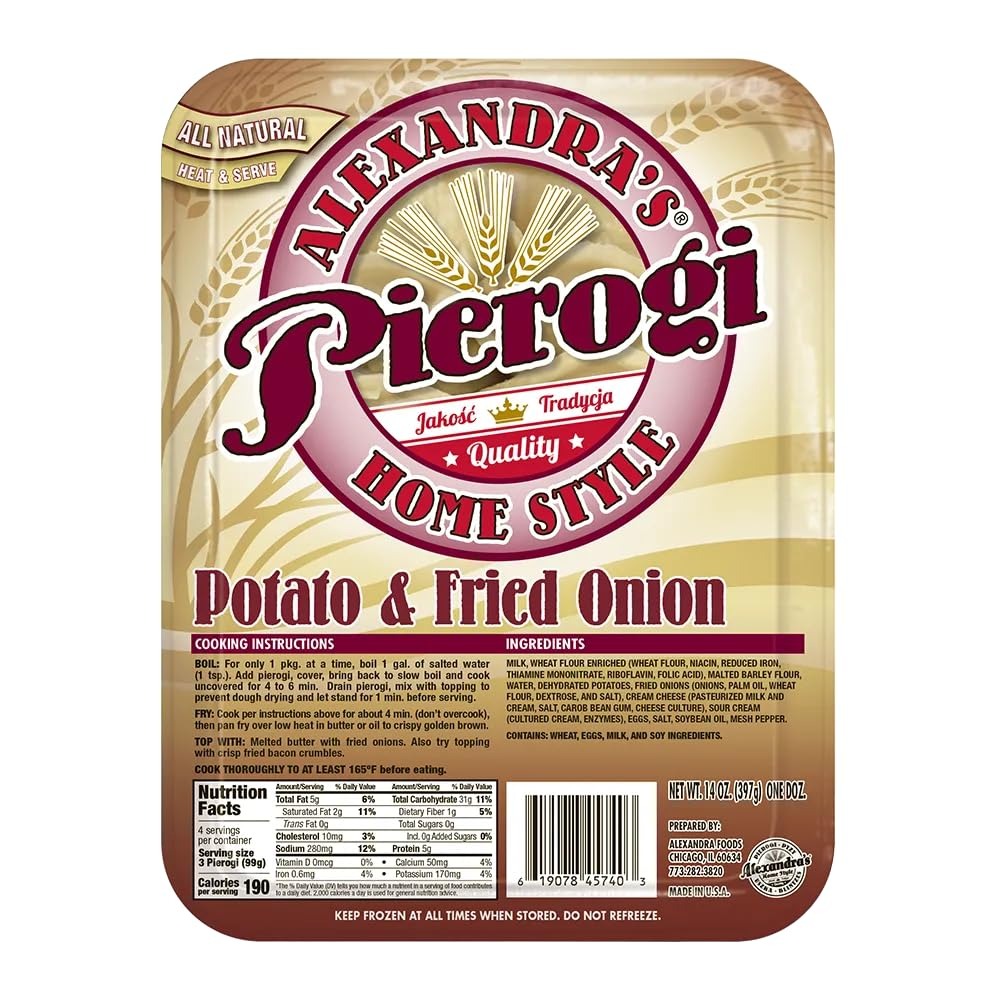
Item Name: Alexandra's Pierogis 14 oz., Pack of 6 (72 Pierogis total) (Sweet Cheese)
Bullet Point 1: Each retail pack contains 12 pierogies.
Bullet Point 2: Each case contains 6 retail packs.
Bullet Point 3: 6 x 12= 72 pierogies total per order
Product Description: Since day one, pierogi have been our specialty. Whether you are looking for a hearty meal or something on the sweeter side, we are confident that we have the flavor to match your appetite.
Value: 14.0
Unit: Ounce

Price: 84.28